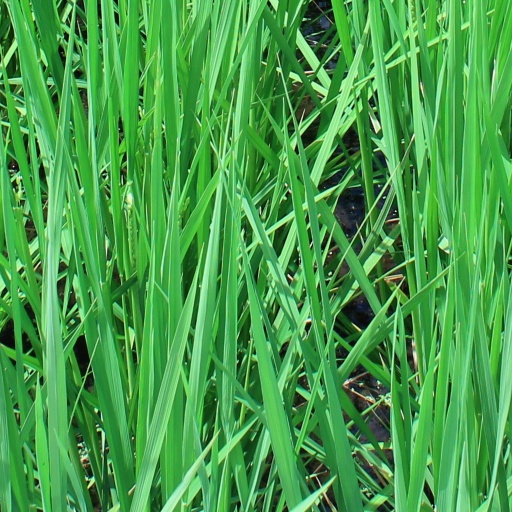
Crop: rice